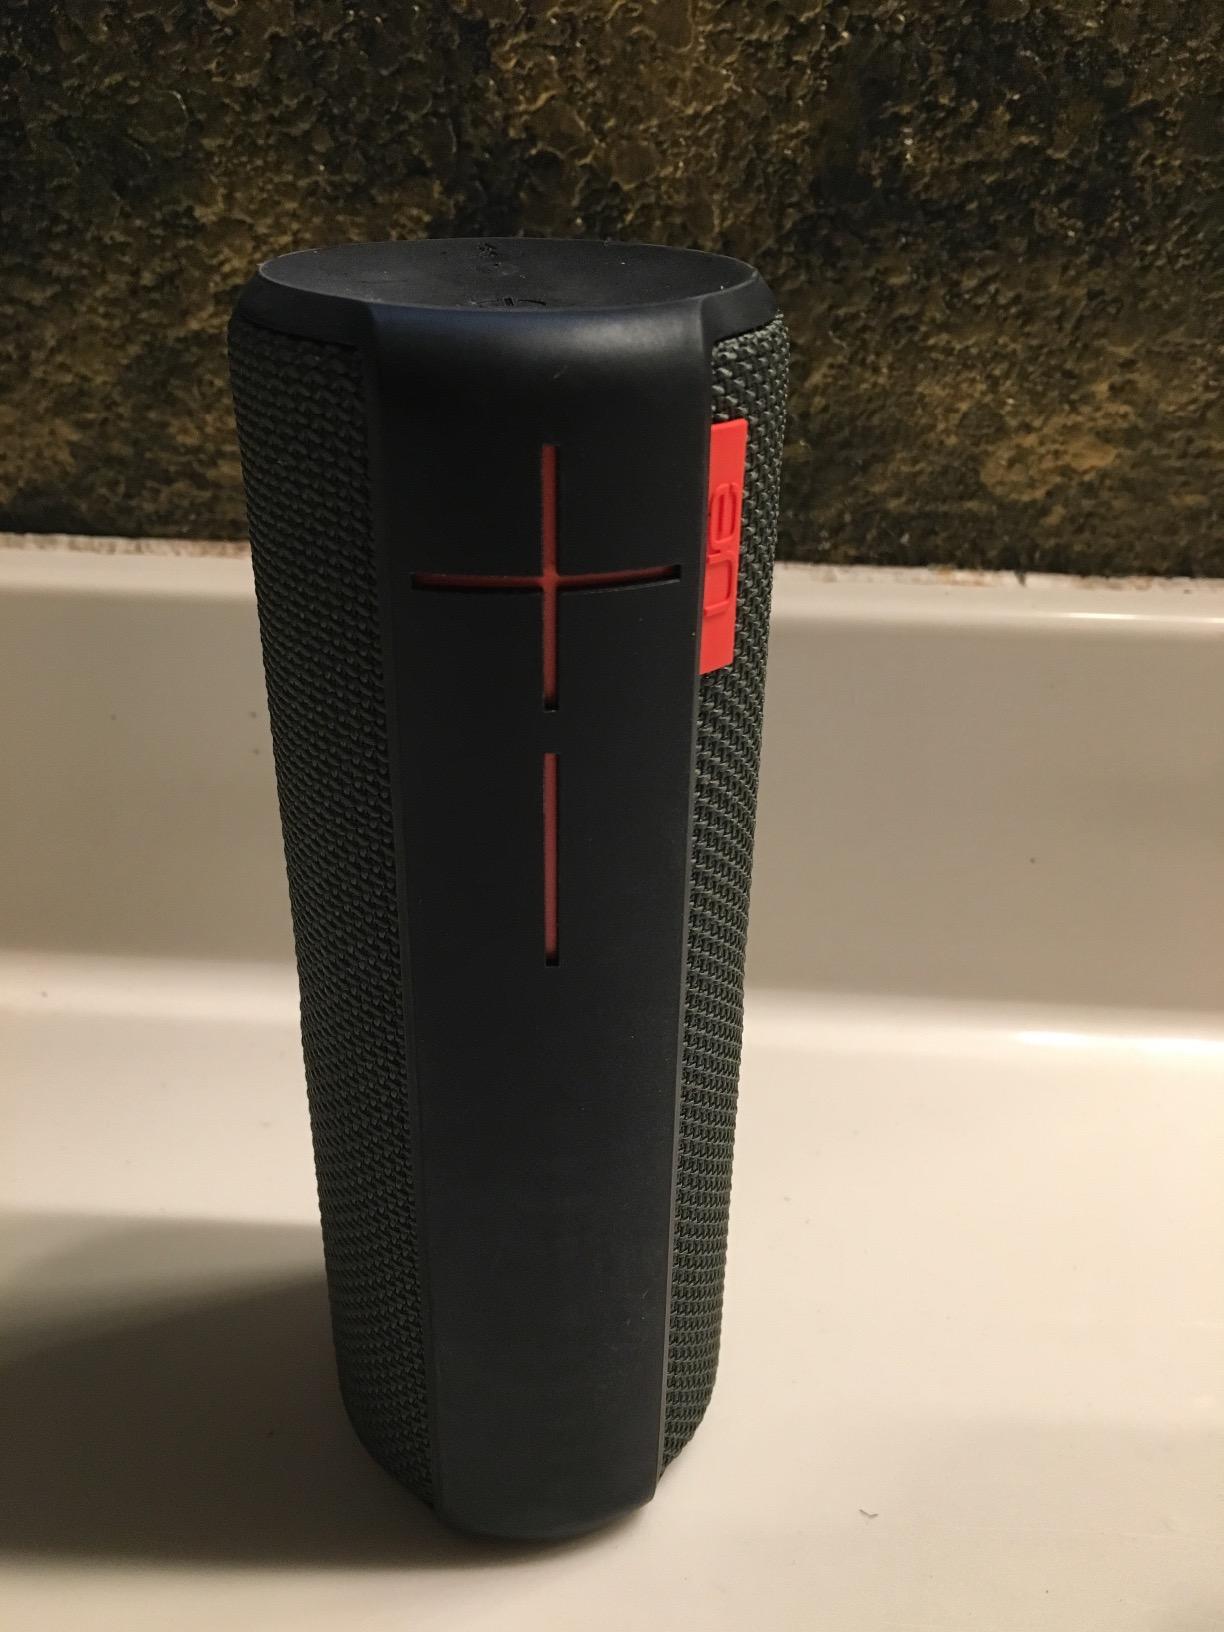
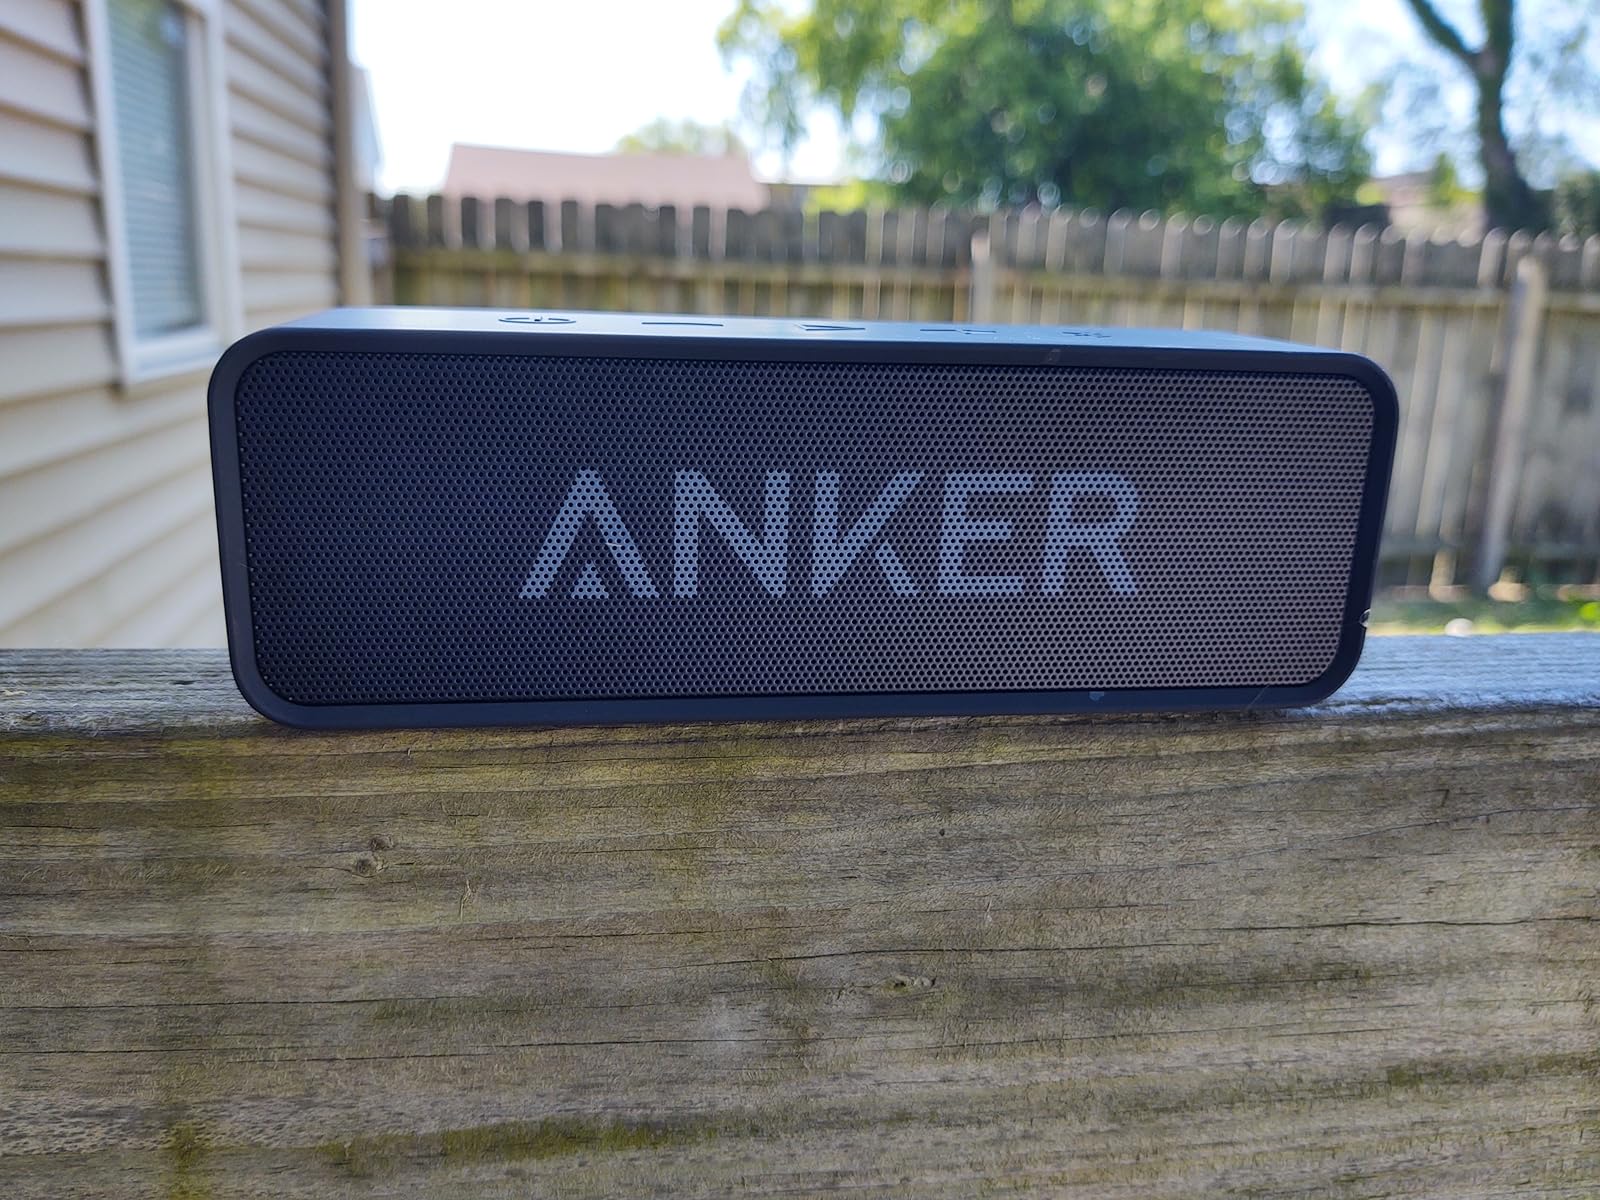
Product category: speaker
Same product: no